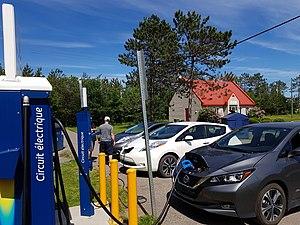
Trois Nissan LEAF en recharge aux bornes de recharge du Circuit électrique situées au restaurant Le Chavigny de Deschambault-Grondines, près de l'autoroute 40 en juin 2019.
Le Circuit électrique est un réseau public de bornes de recharge de véhicules électriques qui offre des services au Québec et dans l'est de l'Ontario, au Canada. Mis sur pied en 2012 par le distributeur d'électricité Hydro-Québec, le réseau s'appuie sur des partenariats avec des entreprises, des municipalités et d'autres institutions publiques, qui accueillent les infrastructures dans leurs stationnements ou sur la rue.